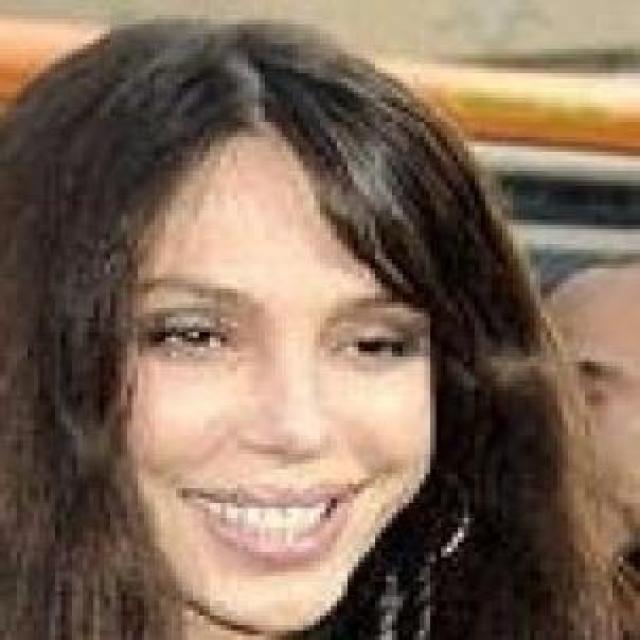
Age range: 21-44